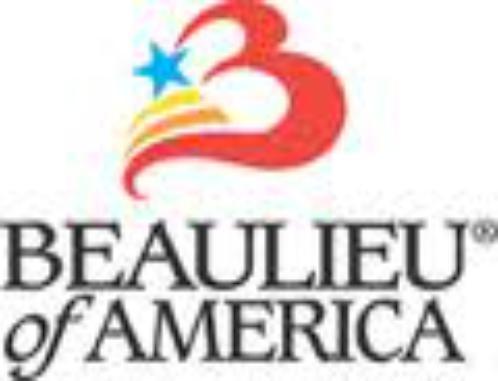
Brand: Beaulieu
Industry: Food